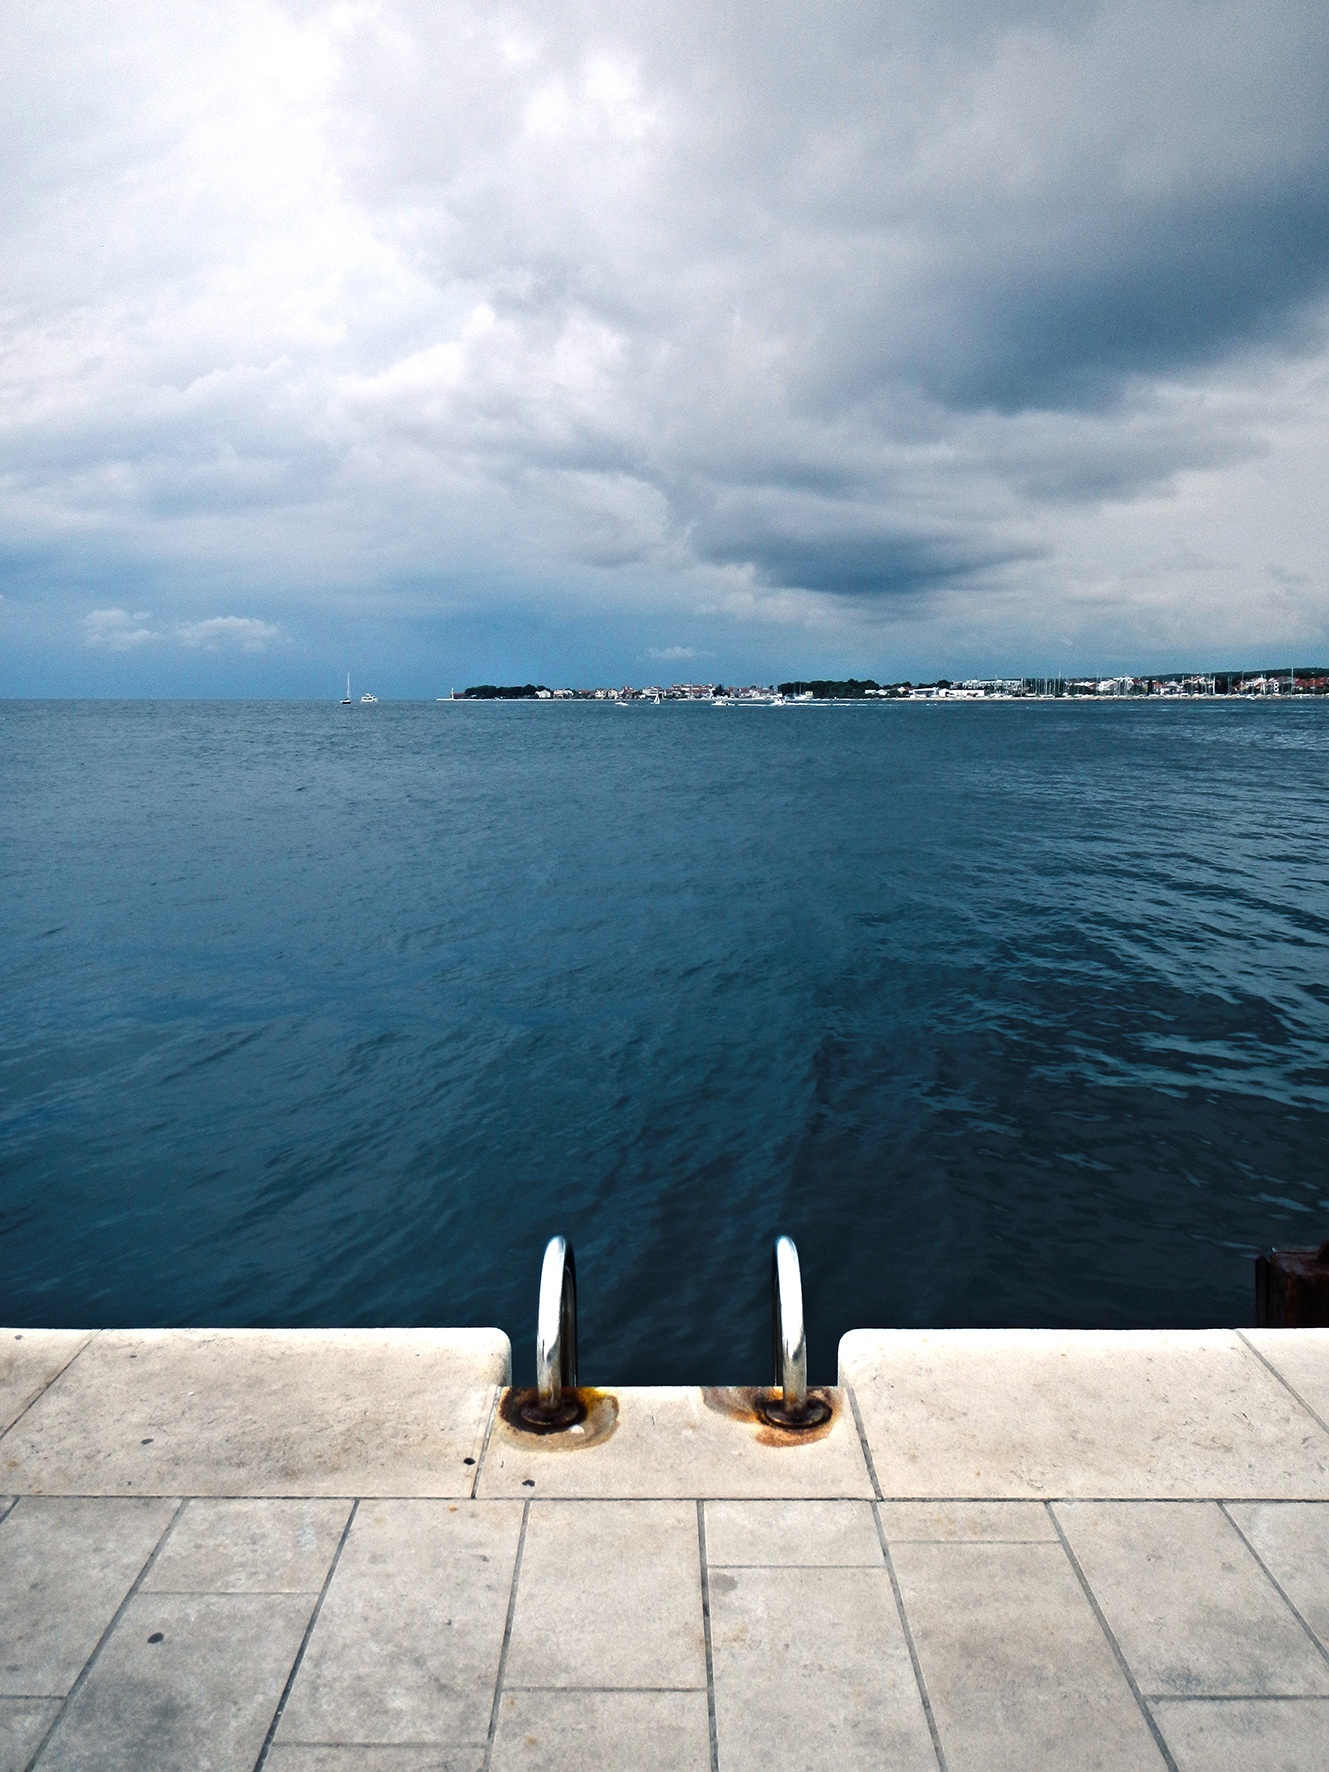
beach, sea, coast, water, ocean, horizon, cloud, sky, shore, wave, vacation, vehicle, bay, blue, body of water, clouds, cape